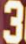
Number: 3